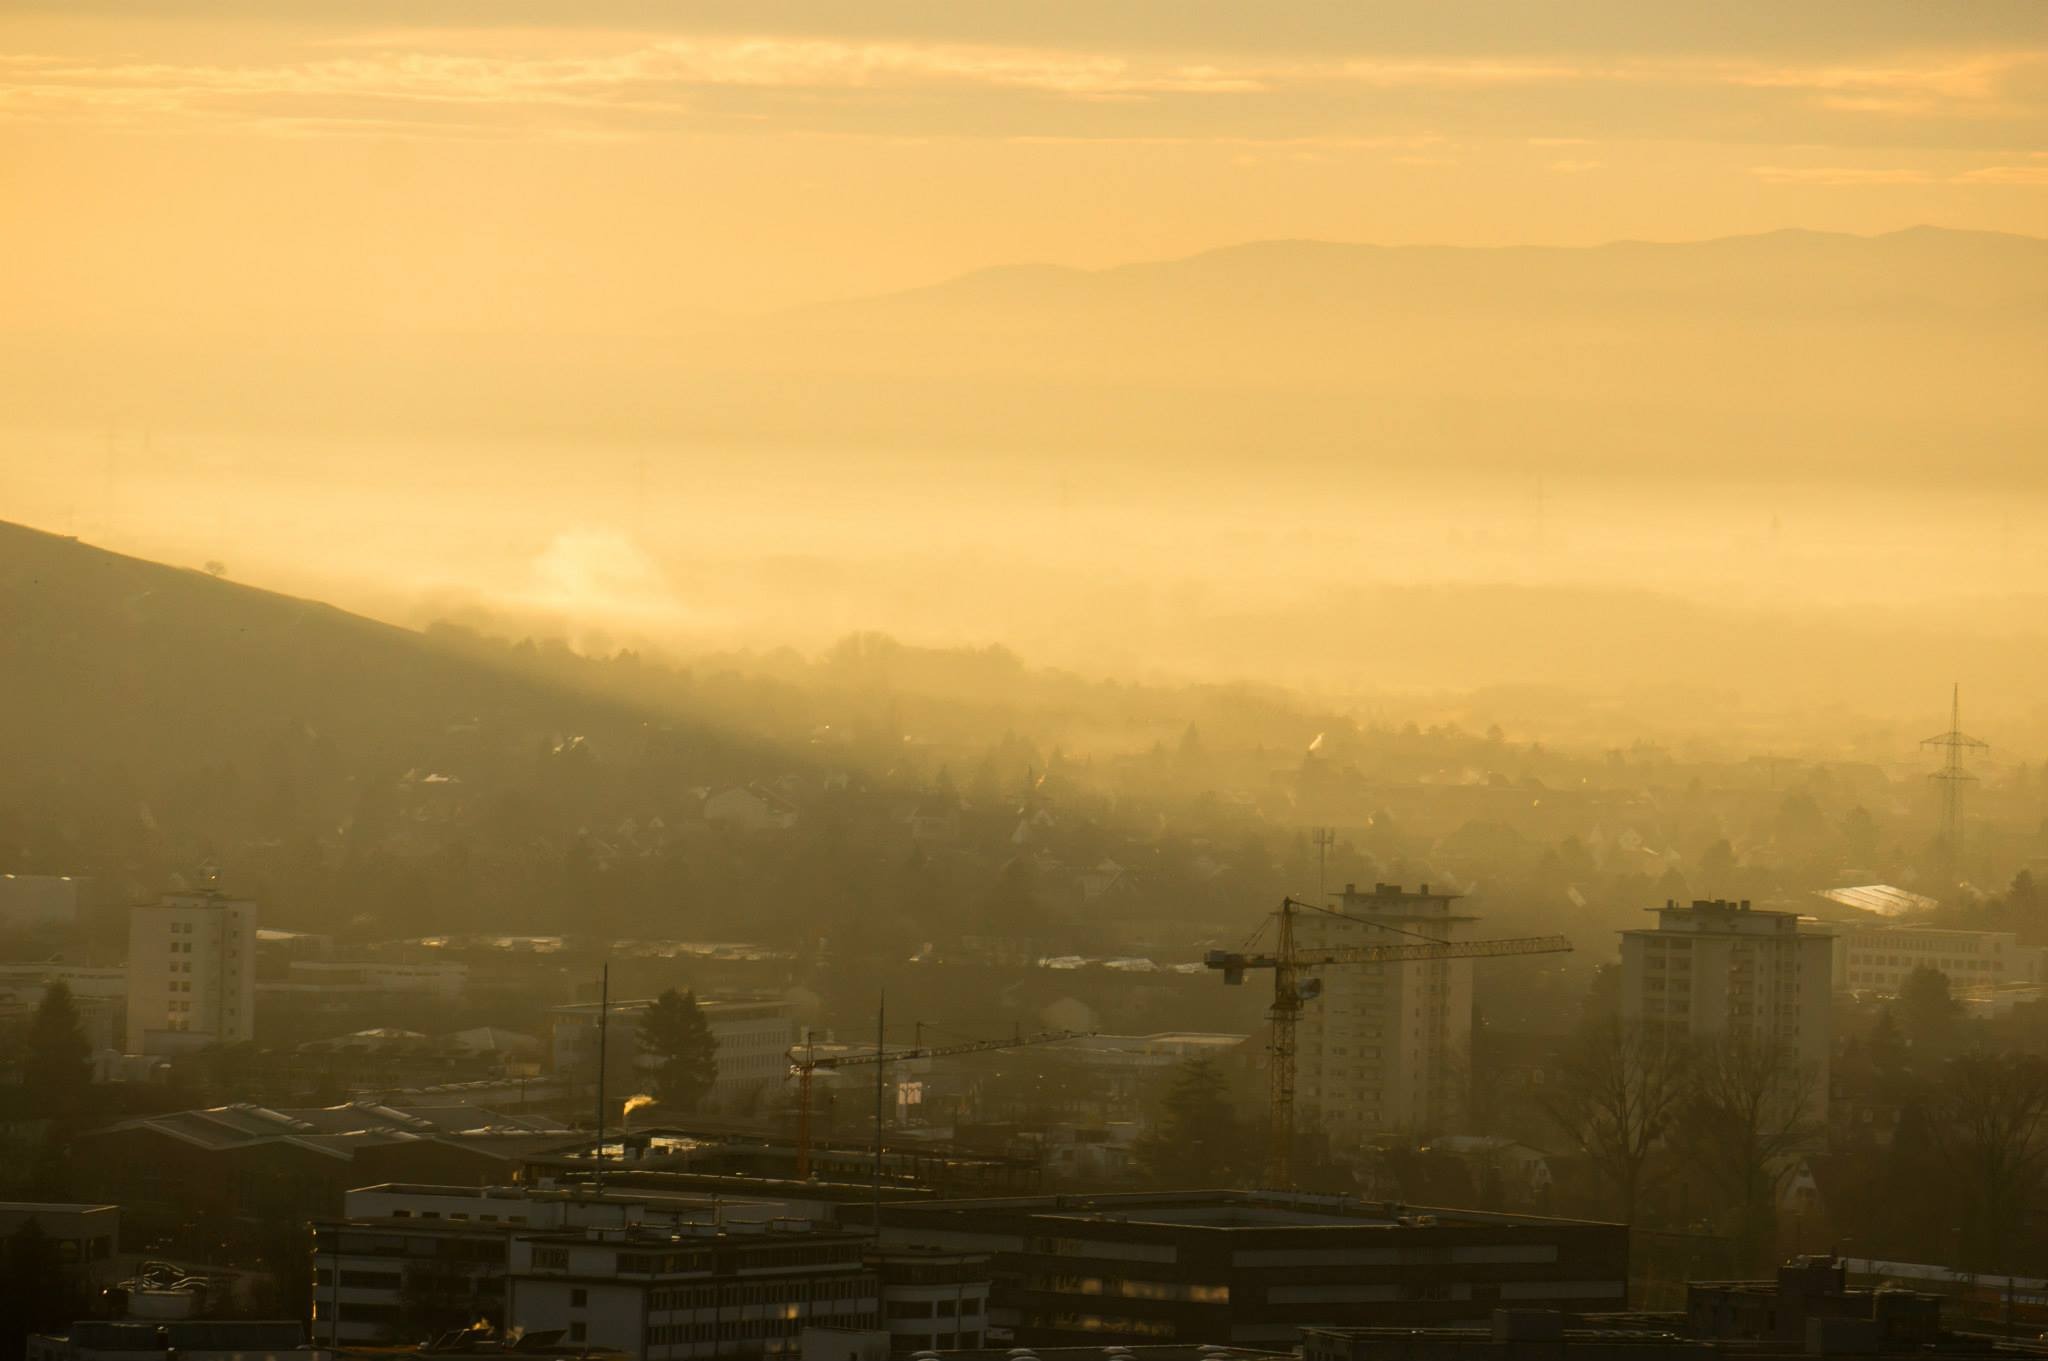
horizon, cloud, sky, sun, fog, sunrise, sunset, mist, skyline, sunlight, morning, hill, dawn, atmosphere, cityscape, dusk, evening, twilight, weather, haze, romance, plain, gold, mood, abendstimmung, freiburg, sunbeam, evening sky, atmospheric phenomenon, atmosphere of earth